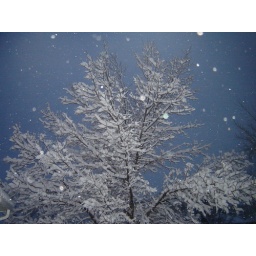
This is a tree outside my house in a spring snow storm. 4-11-08